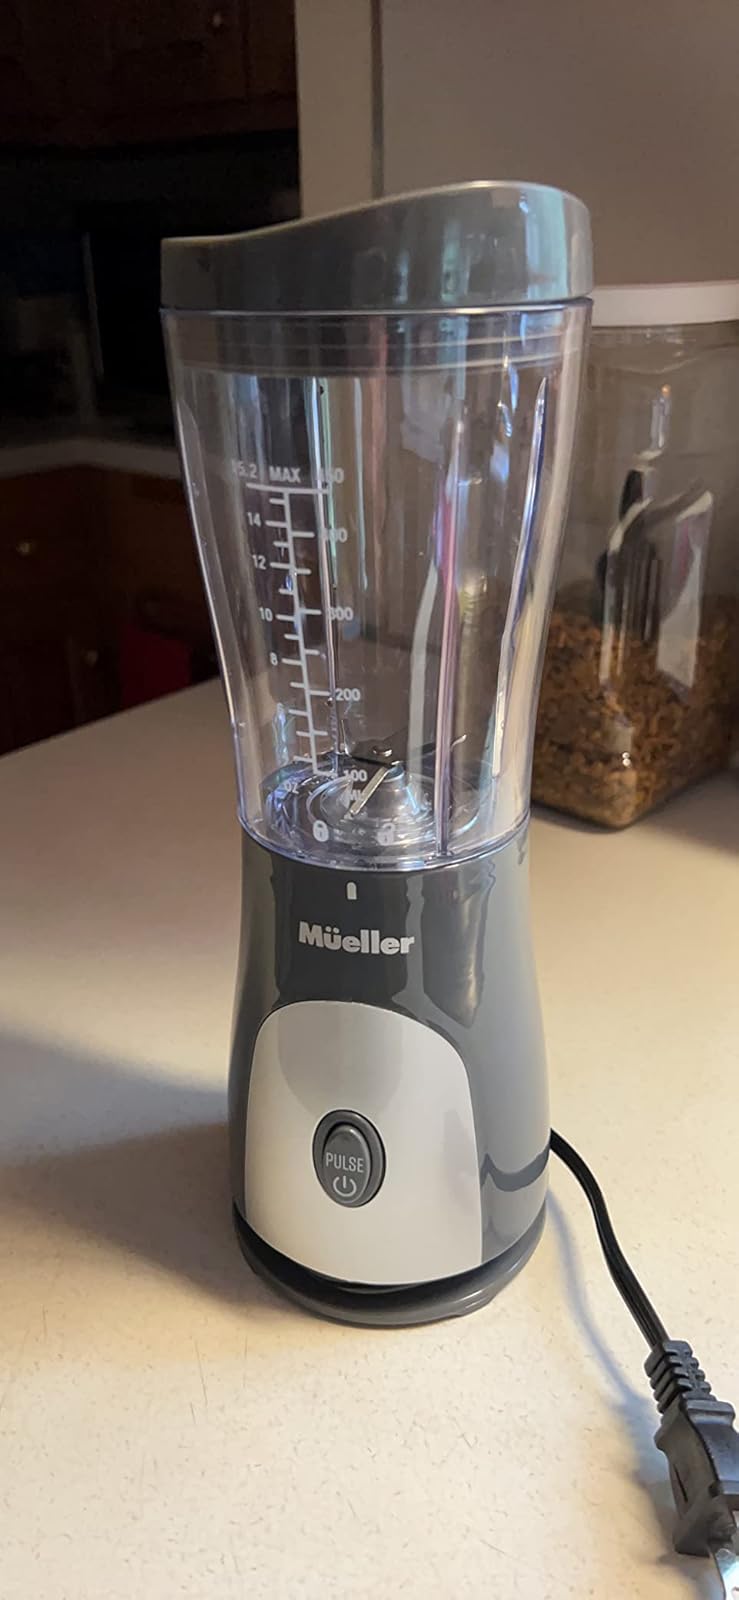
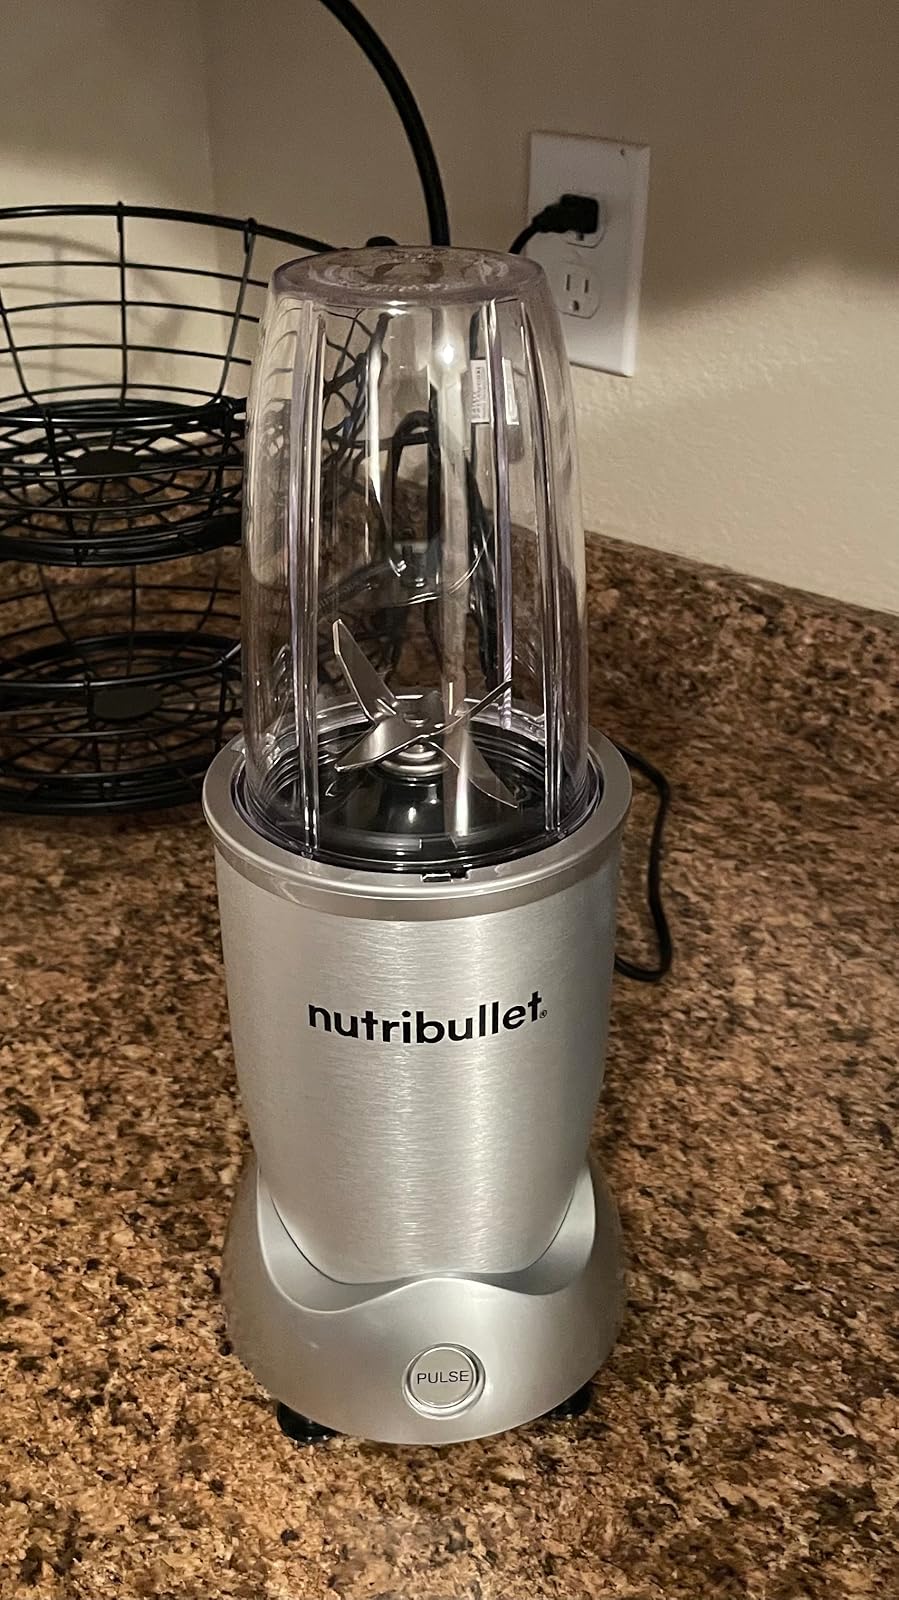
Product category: items_blender
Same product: no